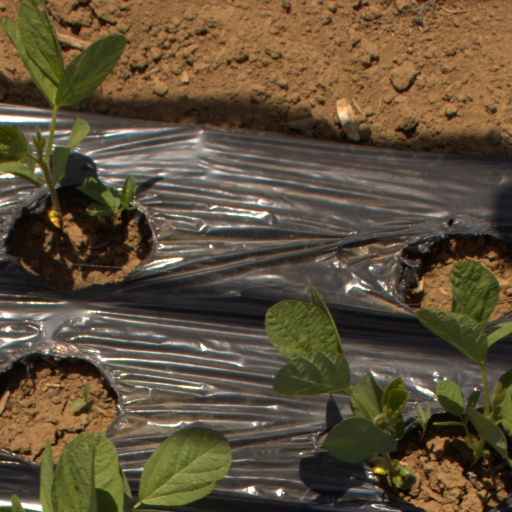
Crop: Jerusalem artichoke